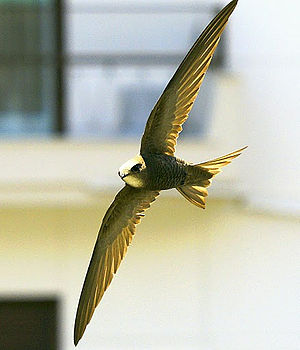
Apus
Gråsejler (Apus pallidus)
Gråsejler (Apus pallidus)
"Apus er en slægt af fugle i familien egentlige sejlere, der er udbredt med 20 arter i den Gamle Verden. Navnet ""Apus"" betyder ""uden fødder"".